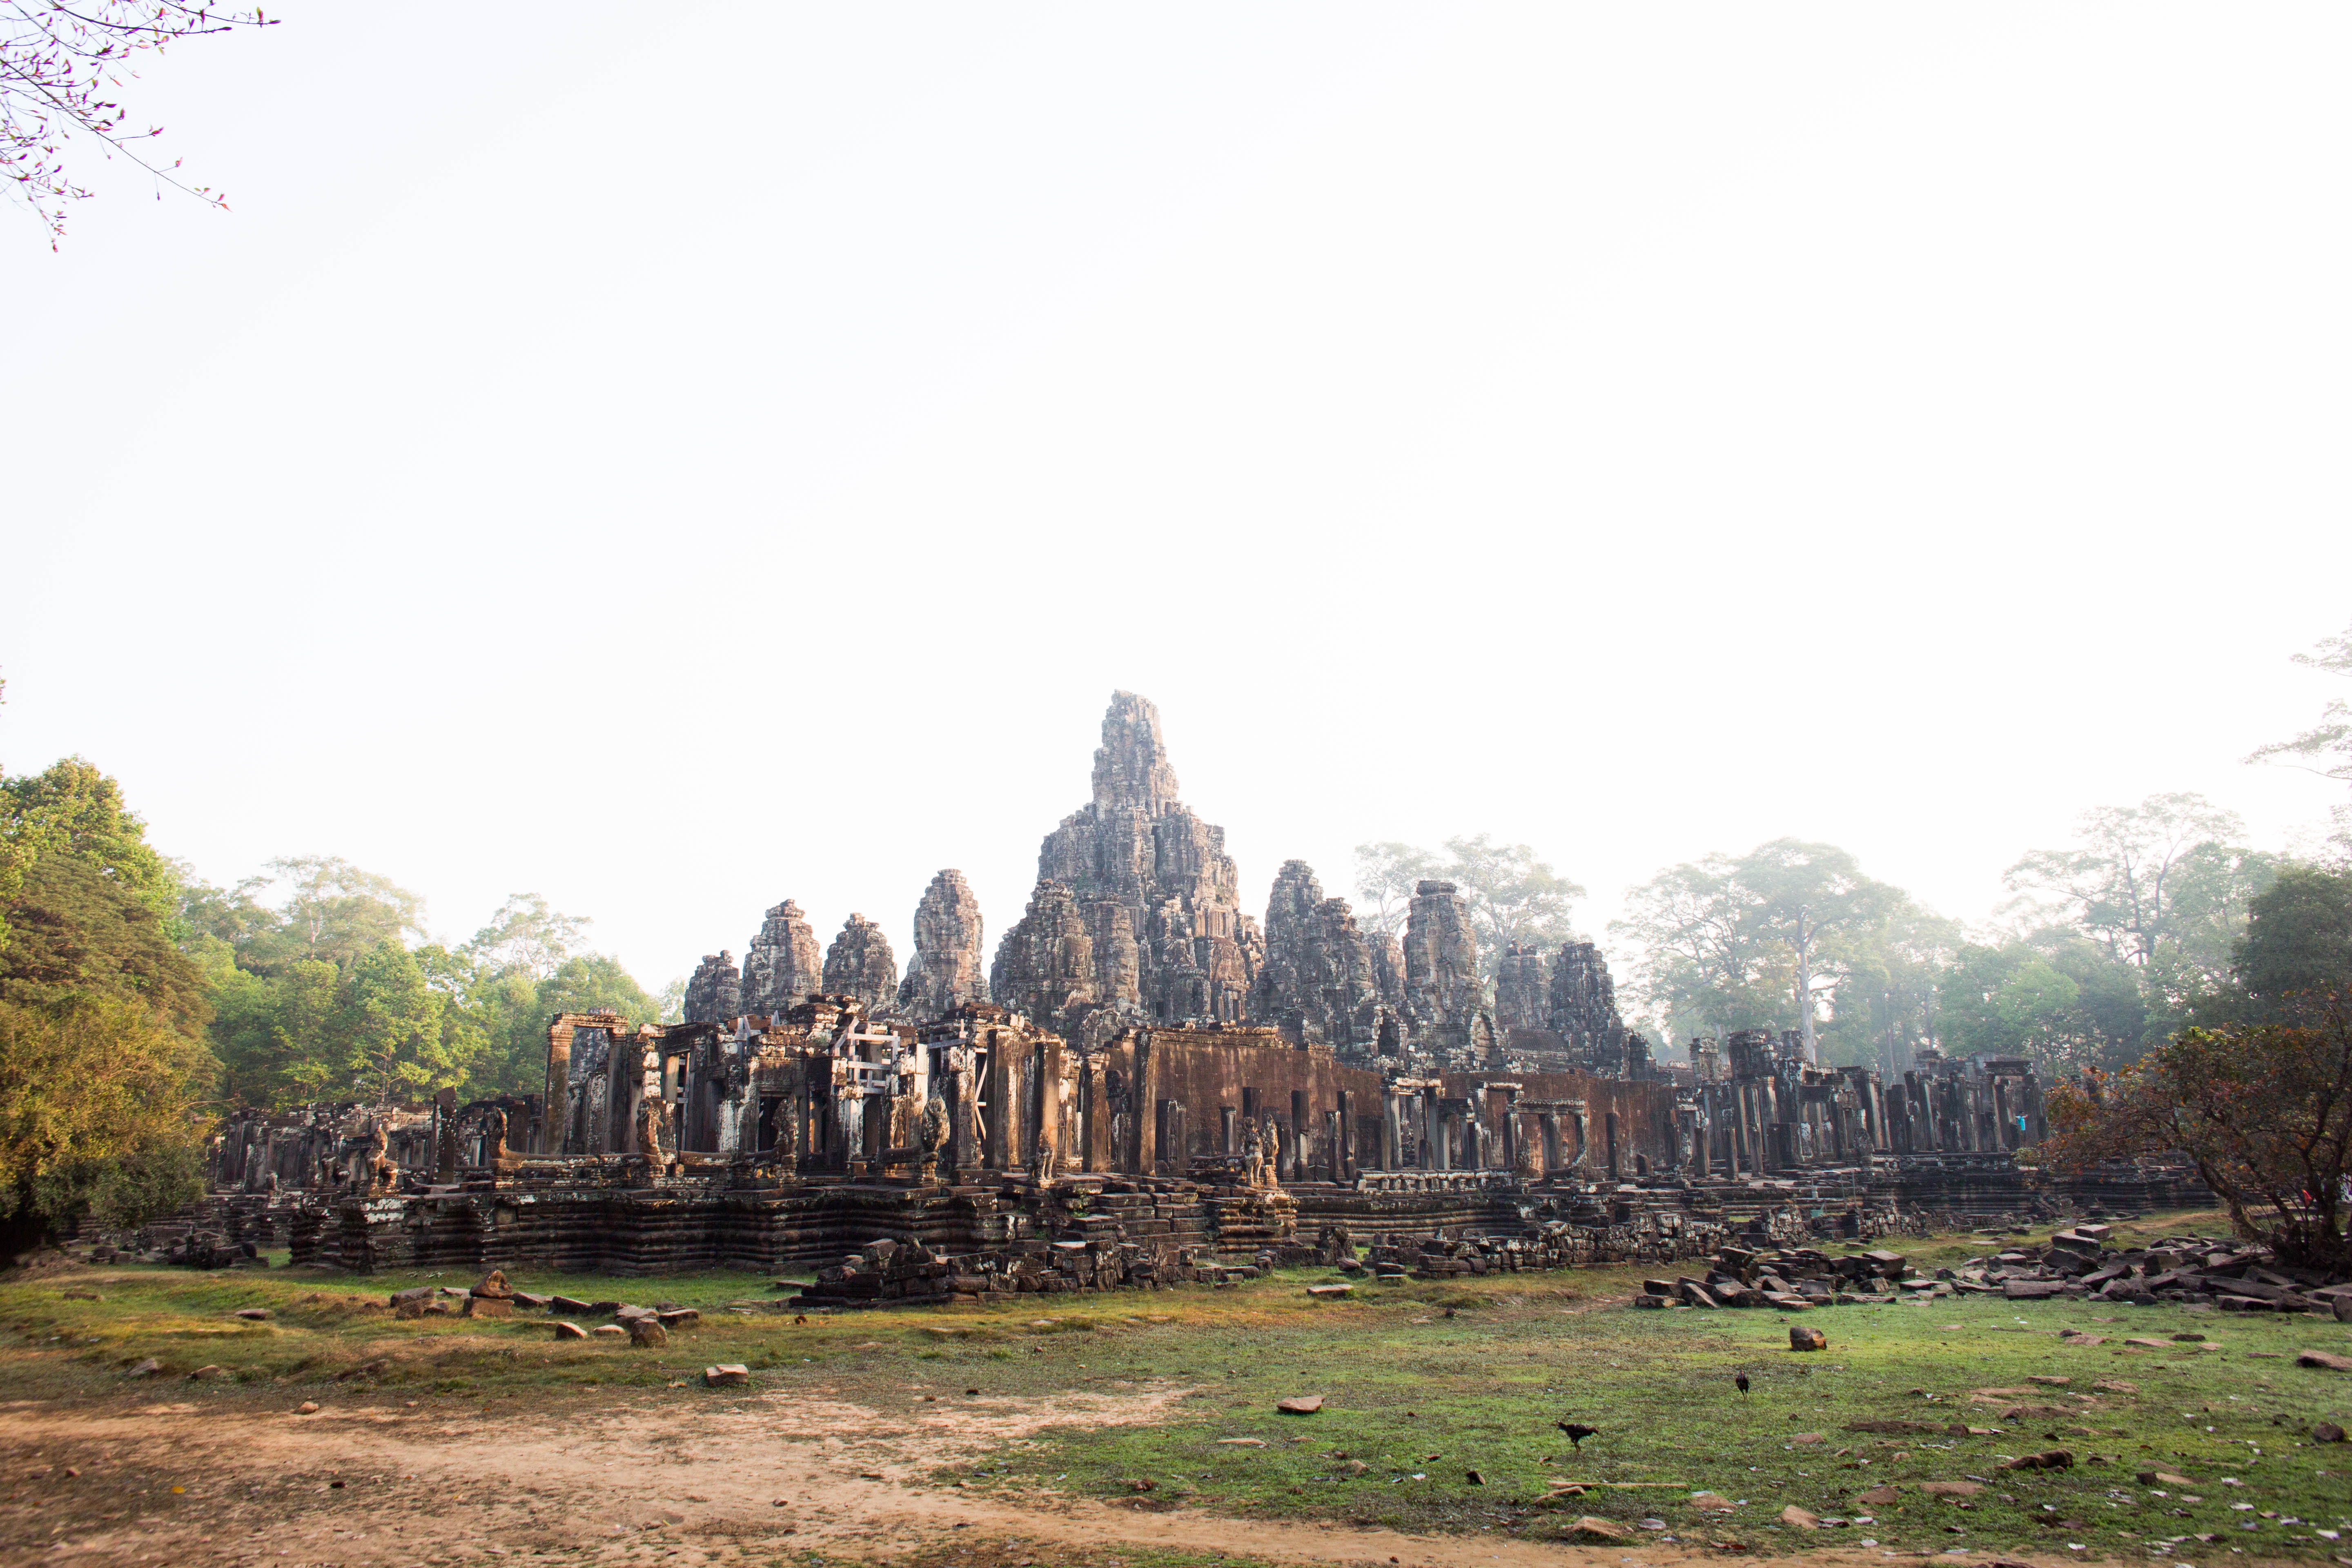
place of worship, temple, ruins, wat